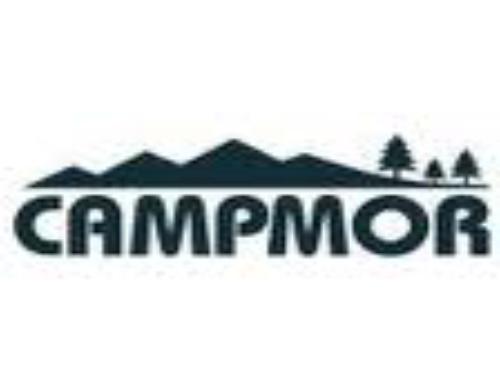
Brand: Campmor
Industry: Clothes